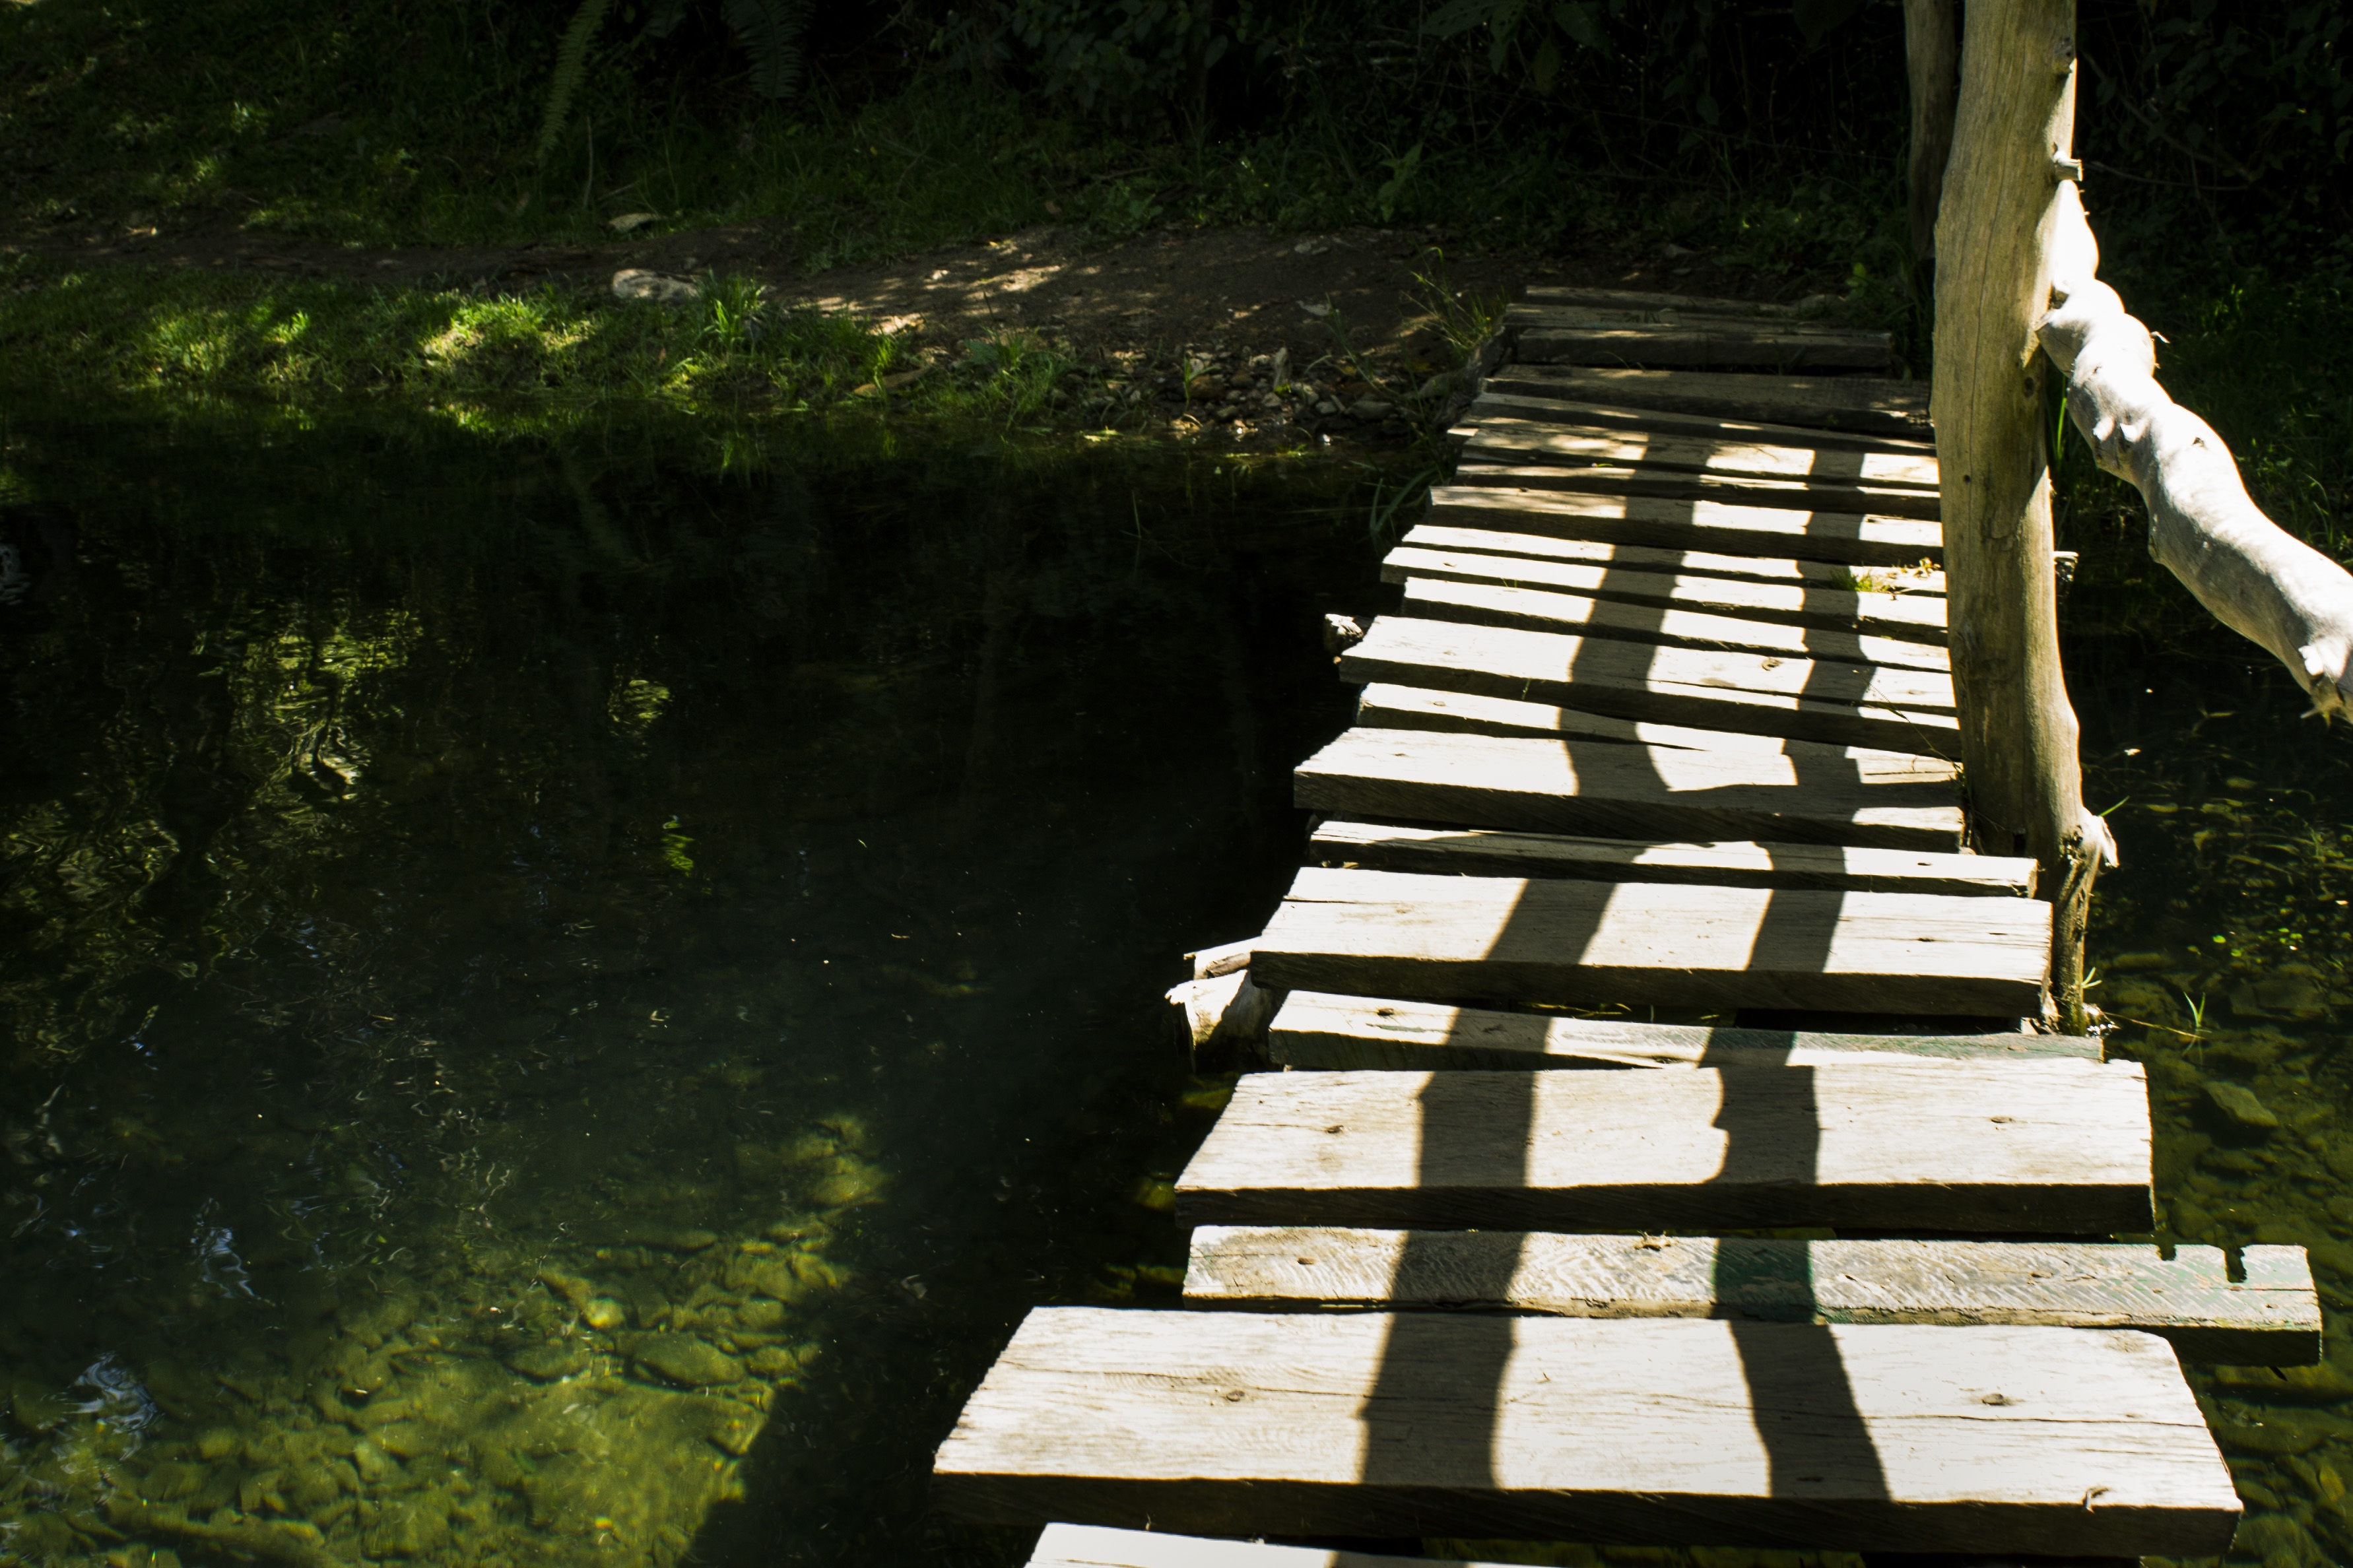
landscape, tree, water, nature, forest, wood, sunlight, leaf, green, reflection, paradise, tropical, na, puente, campo, day, madera, lago, habitat, colombia, antioquia